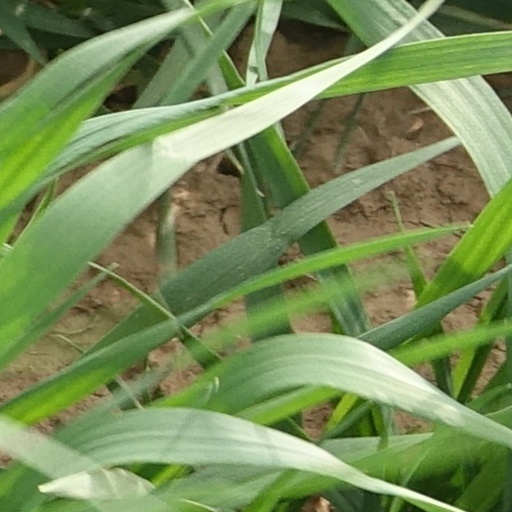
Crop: wheat